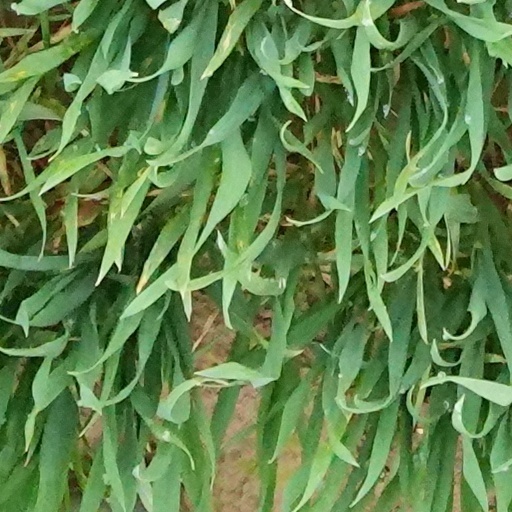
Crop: wheat